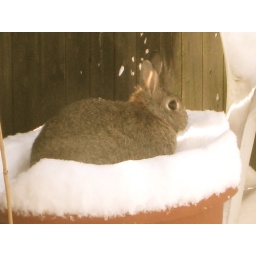
bunny in a flower pot